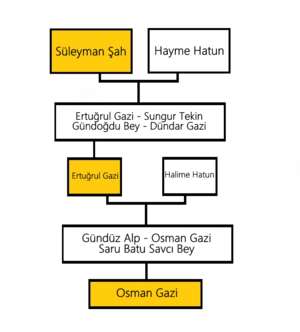
Ertuğrul ou Ertuğrul Gâzi « le Victorieux » est un ancêtre de la dynastie ottomane qui serait né en 1191 à Ahlat et mort à Söğüt vers 1281.
Süleyman Şah, né vers 1167 à Erzurum et mort vers 1227 à Euphrate, il est le fils de Kaya Alp et le père d'Ertuğrul qui est à son tour le père d'Osman Ier, le fondateur de l'Empire ottoman.